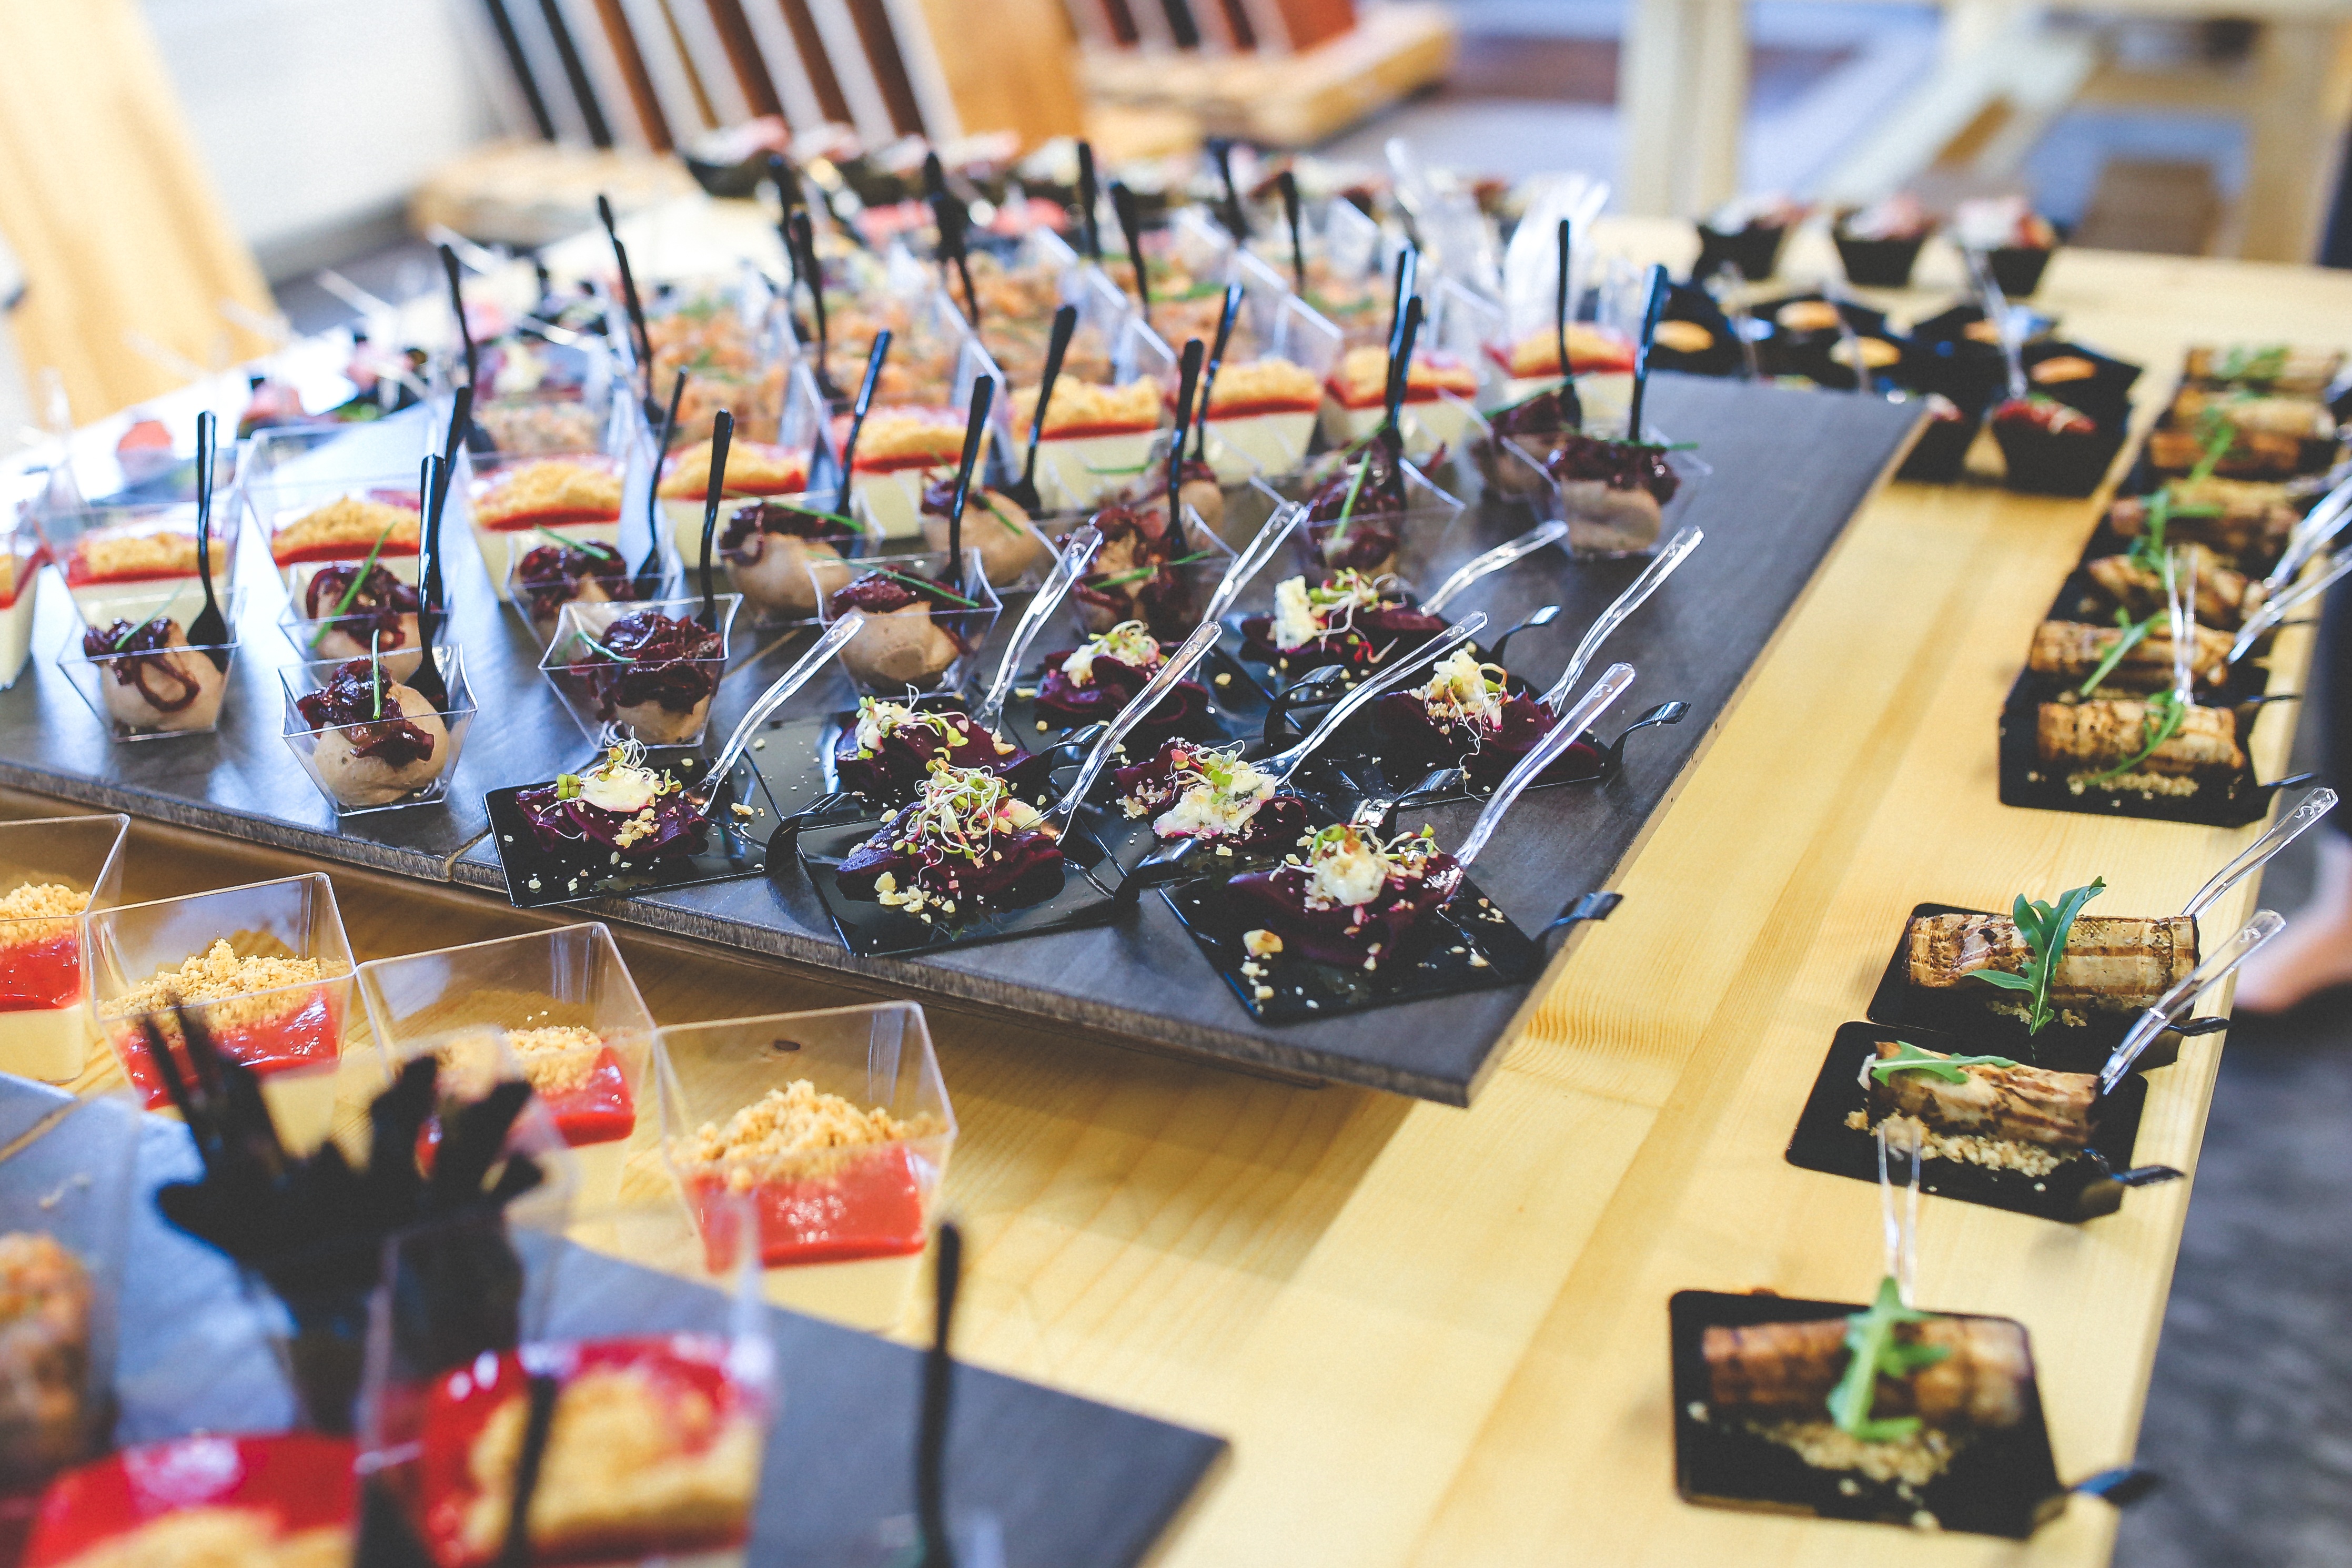
table, meal, food, snack, toy, lunch, foods, snap, sense